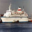
Label: ship